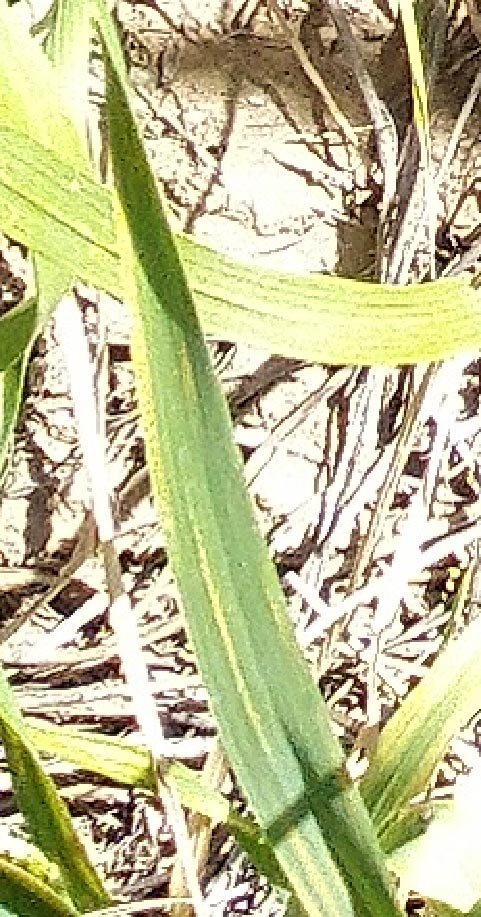
Label: Wheat___Healthy